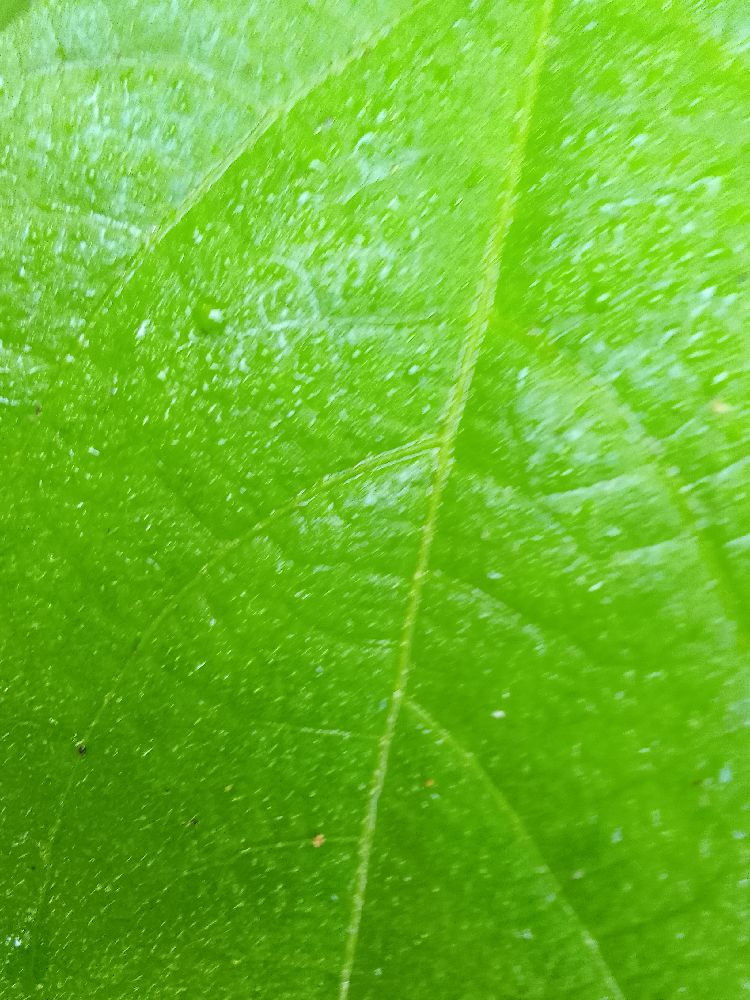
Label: healthy